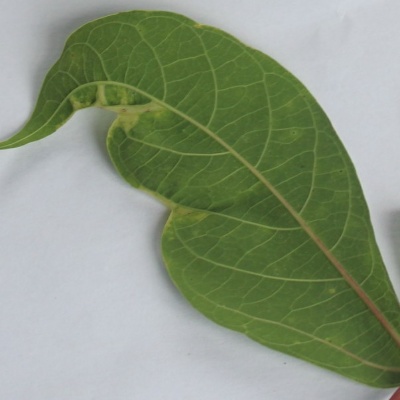
Crop: Cassava
Condition: mosaic